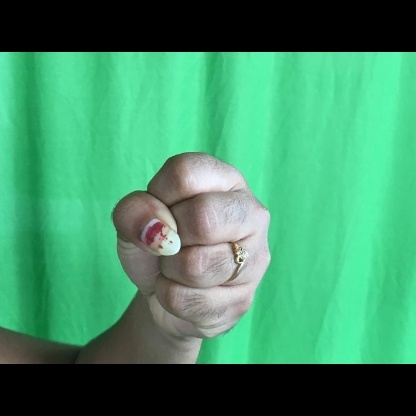
Mudra: Mushti